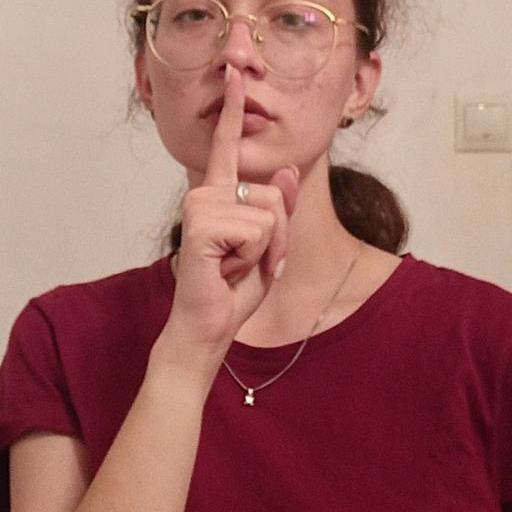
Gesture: mute